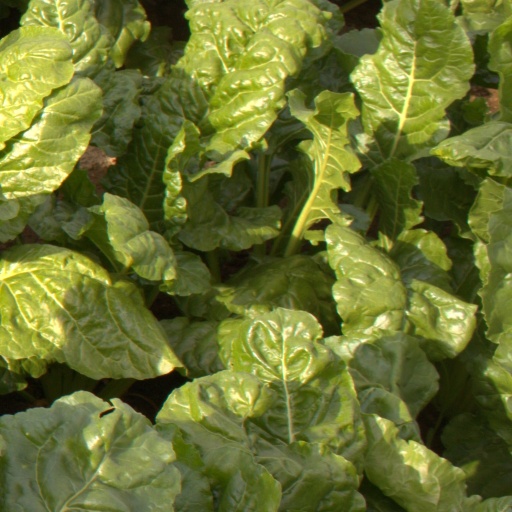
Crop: sugar beet